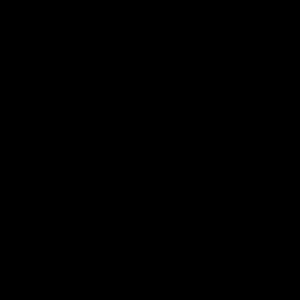
Un hydrocarbure aromatique ou arène est un hydrocarbure dont la structure moléculaire comprend un cycle possédant une alternance formelle de liaison simple et double, et respectant la règle de Hückel sur l'aromaticité. Le terme d'« aromatique » fut donné à ces molécules avant la découverte du phénomène physique d'aromaticité, et est dû au fait que ces molécules ont une odeur en général douce.